Park Arena Komaki

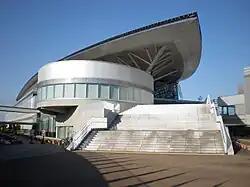
arena side view

Park Arena Komaki is an arena in Komaki, Aichi, Japan.